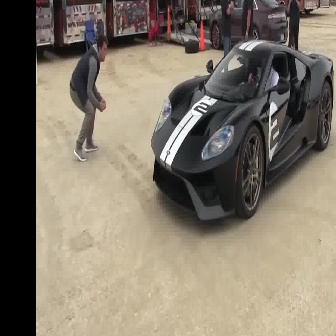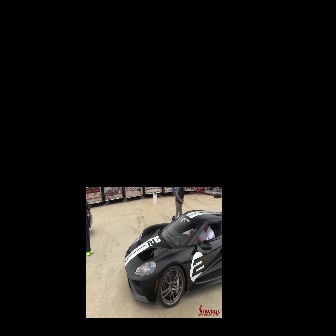
  Please identify the target specified by the bounding box [150,38,333,221] in the first image and locate it in the second image. Return the coordinates in [x_min,y_min,x_max,y_max] format.
Answer: [124,209,222,307]